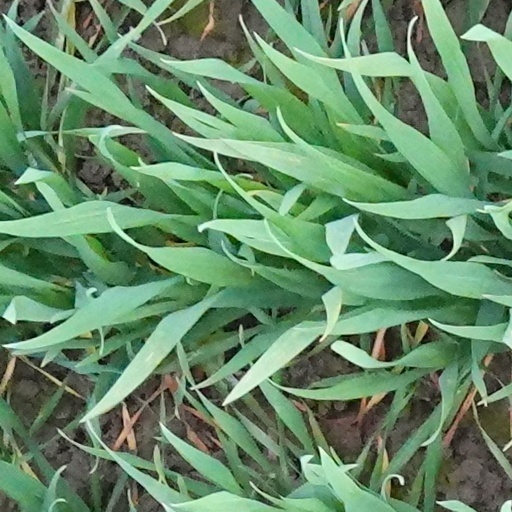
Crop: wheat